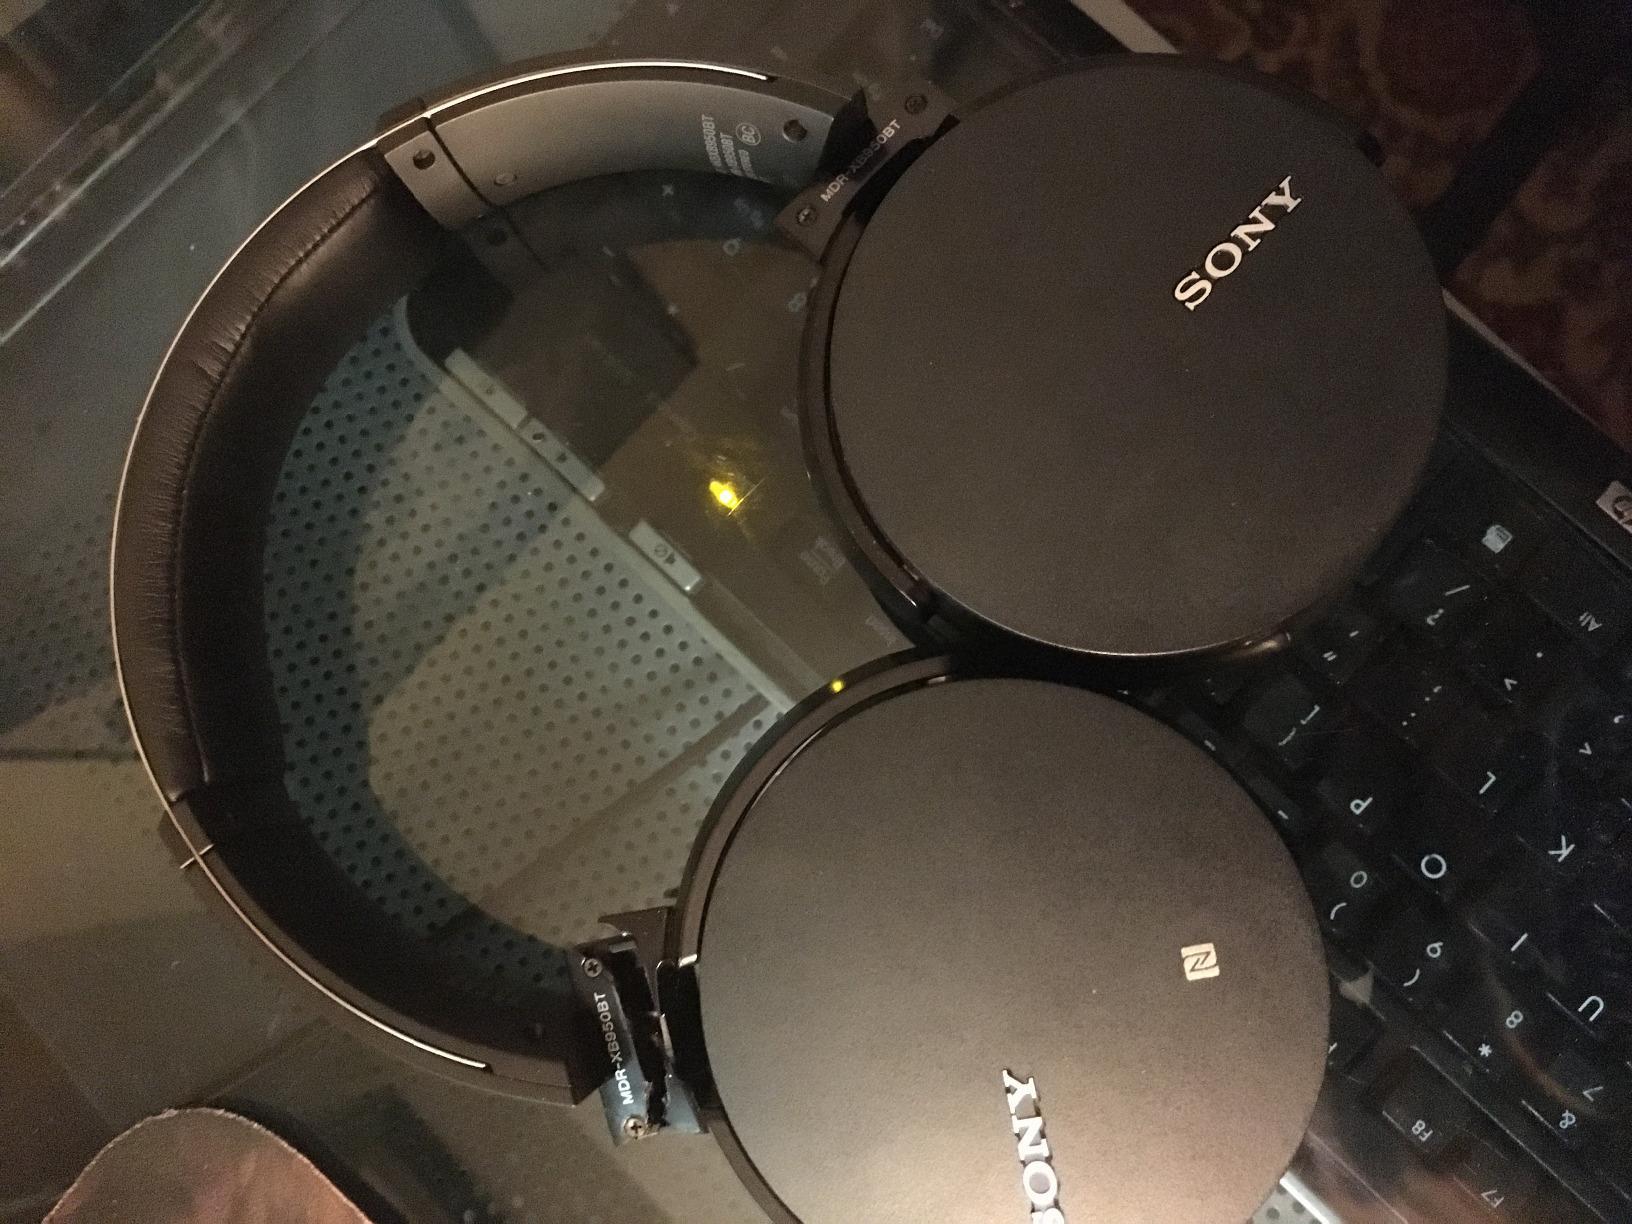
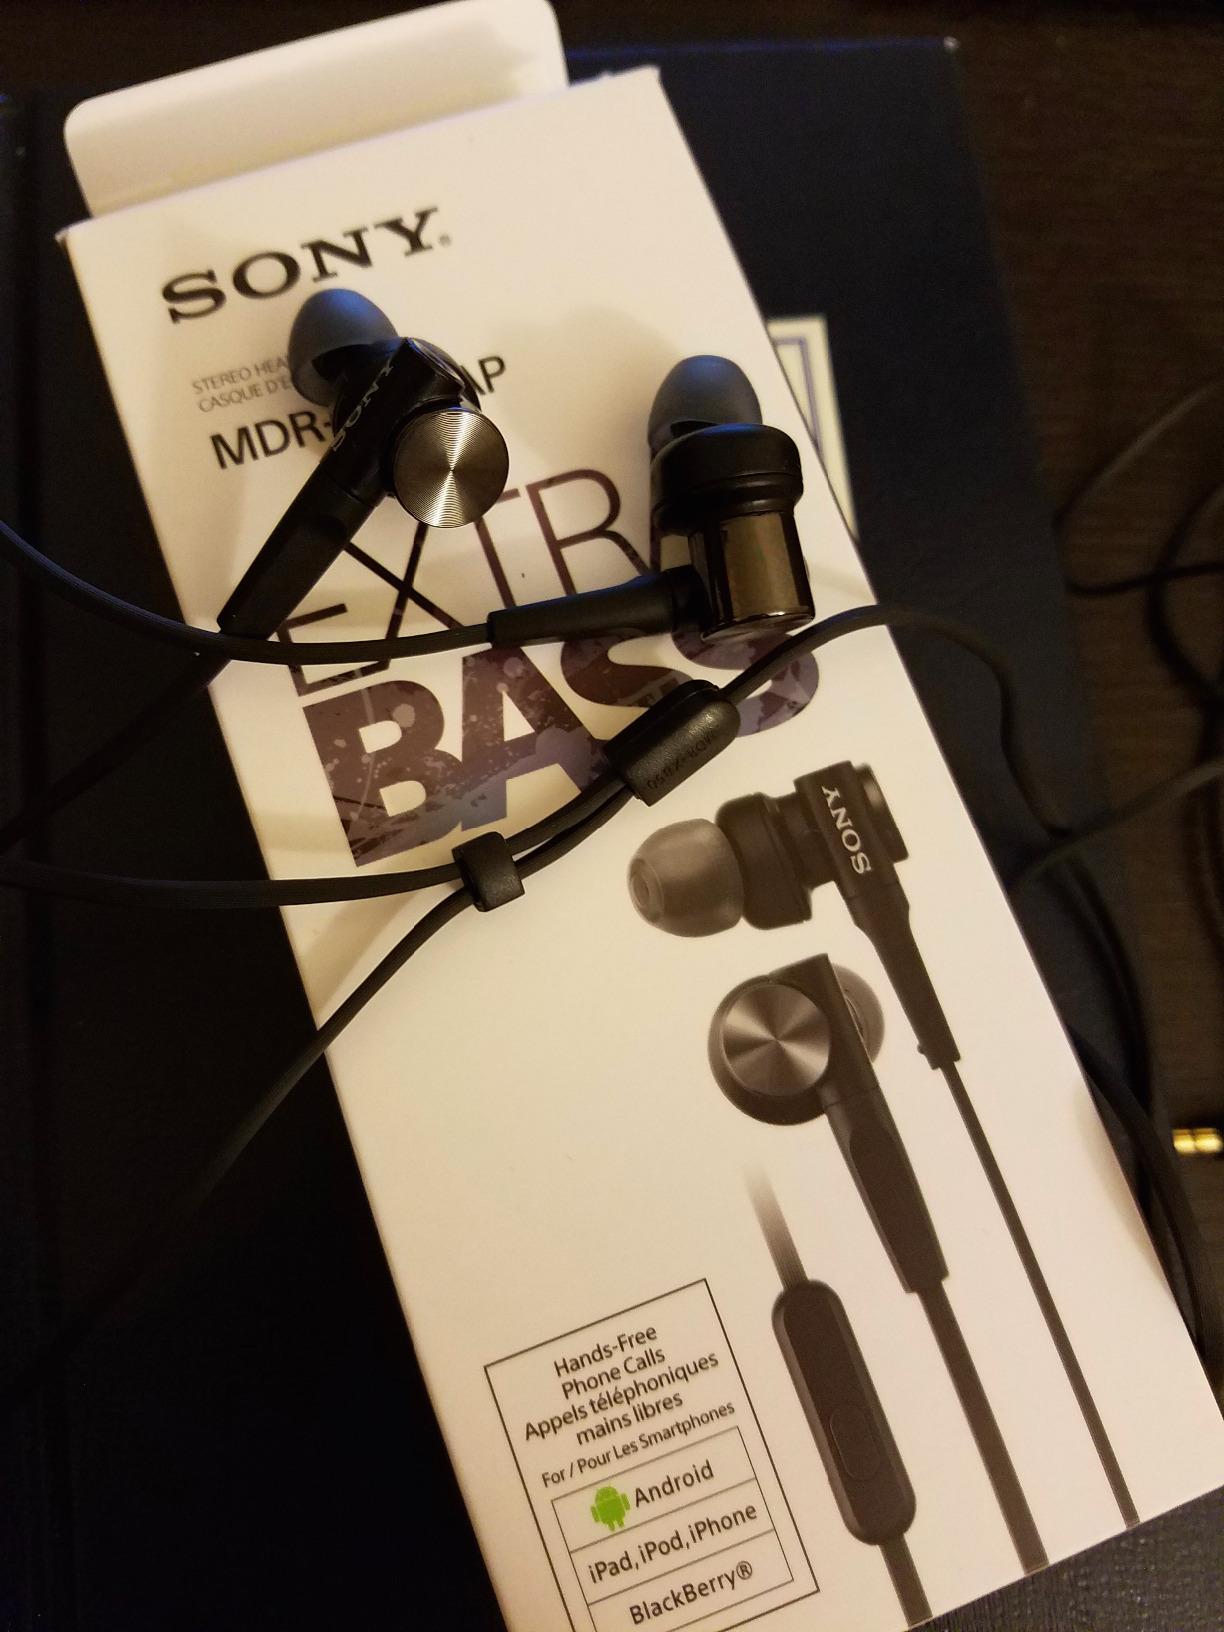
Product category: headphones
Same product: no